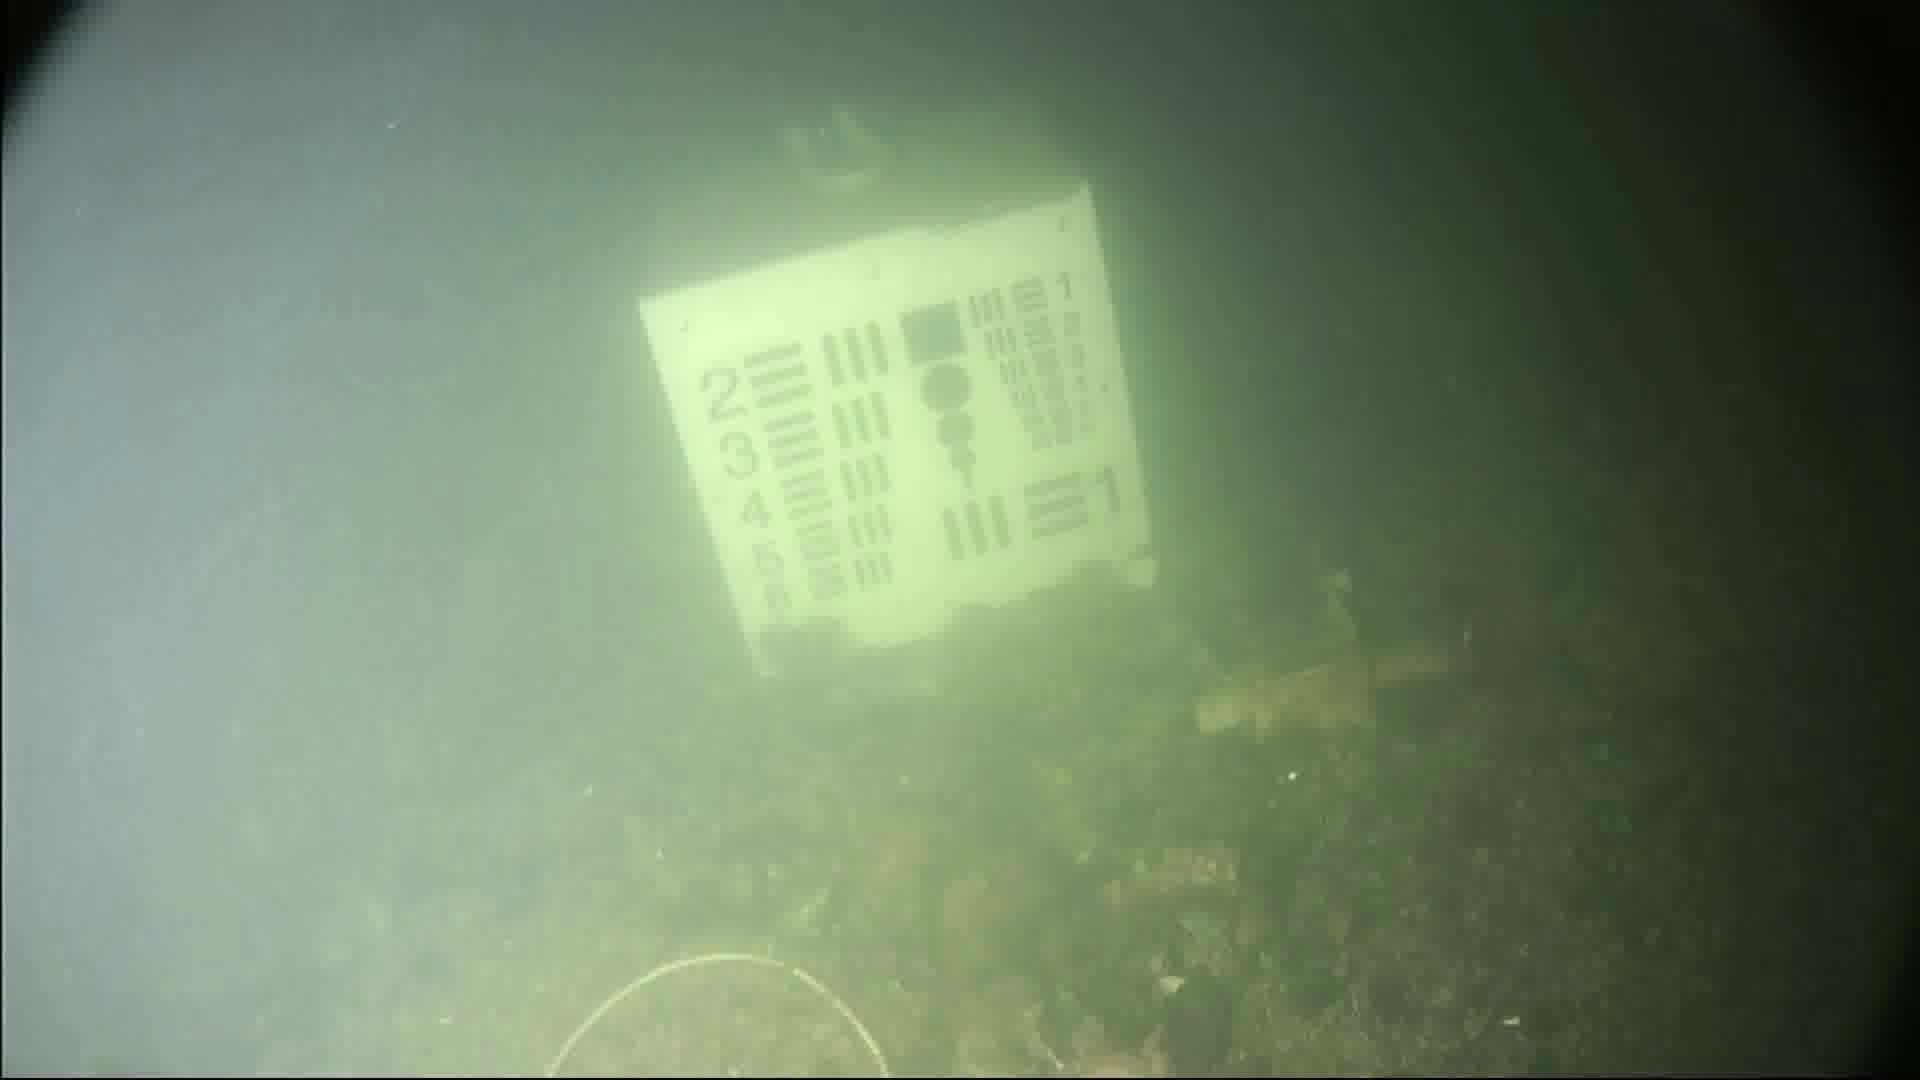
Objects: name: crab